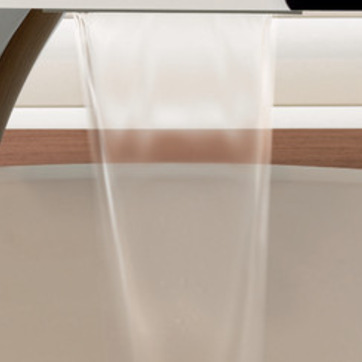
Material: water